Jean-Pierre Munch

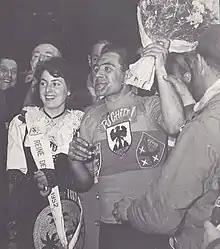
image of Jean-Pierre Munch, was a French cyclist celebrating with people

Jean-Pierre Munch (12 June 1926 – 17 October 1996) was a French road bicycle racer from Strasbourg who won the Paris–Nice in 1953.